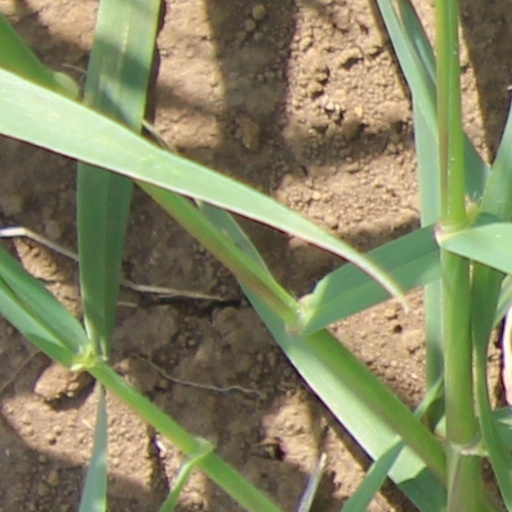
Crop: wheat